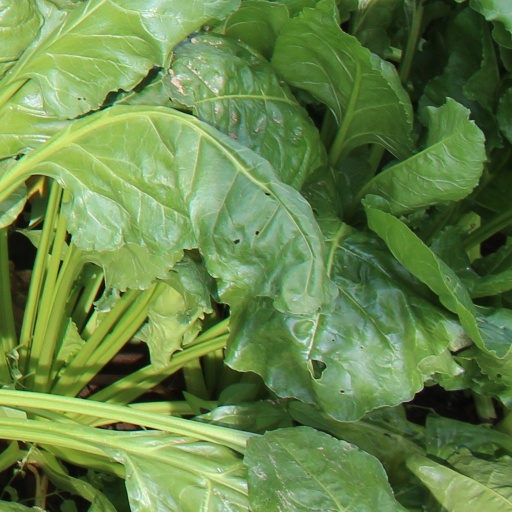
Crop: sugar beet